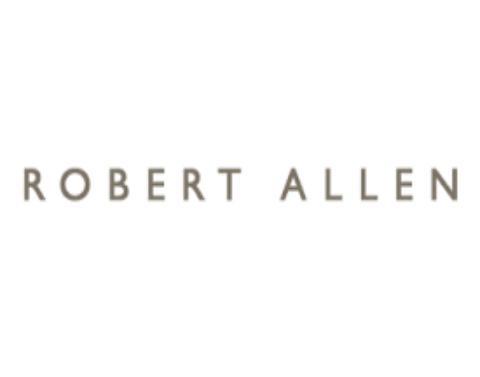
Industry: Clothes